Charles Wreford-Brown

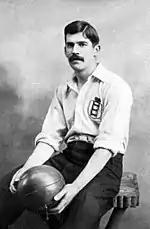
Wreford Brown with the England national team

Charles Wreford-Brown was a leading figure for the era's most prominent football club, Corinthian FC. A constant figure throughout the club's golden era, he played 161 games for the club, scoring 8 goals. In 1894, Corinthian FC became the only club still to this day, to ever fully represent the England National side, and Charles Wreford-Brown would captain the side. He would too, when the extraordinary feat was repeated a year later.